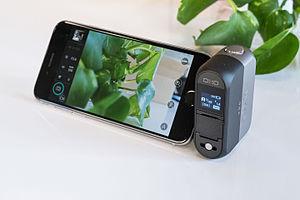
Le DxO One est un appareil photographique connecté commercialisé par la société française DxO. Conçu pour être utilisé comme complément d'un téléphone mobile ou d'une tablette, il s'agit d'un concurrent du RX100III de Sony. Il est annoncé mi-juin 2015 et sort en octobre de la même année.